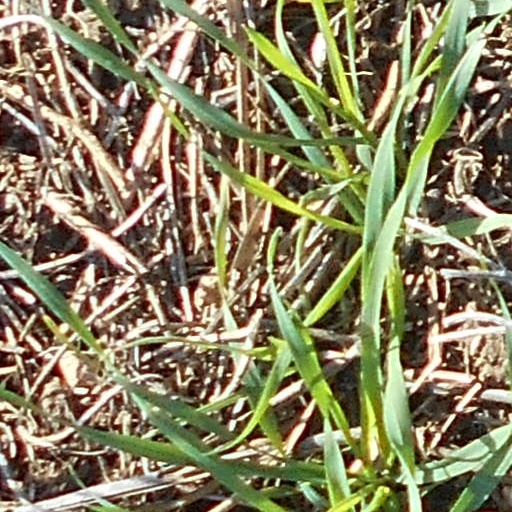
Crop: wheat